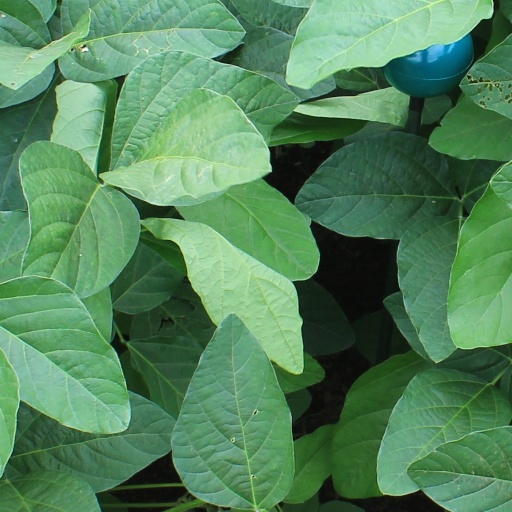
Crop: soybean